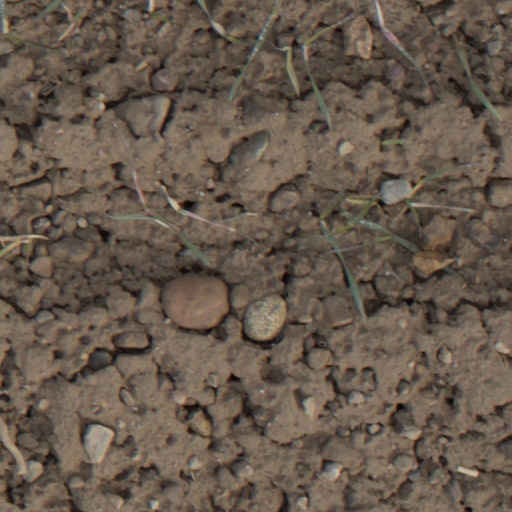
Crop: wheat